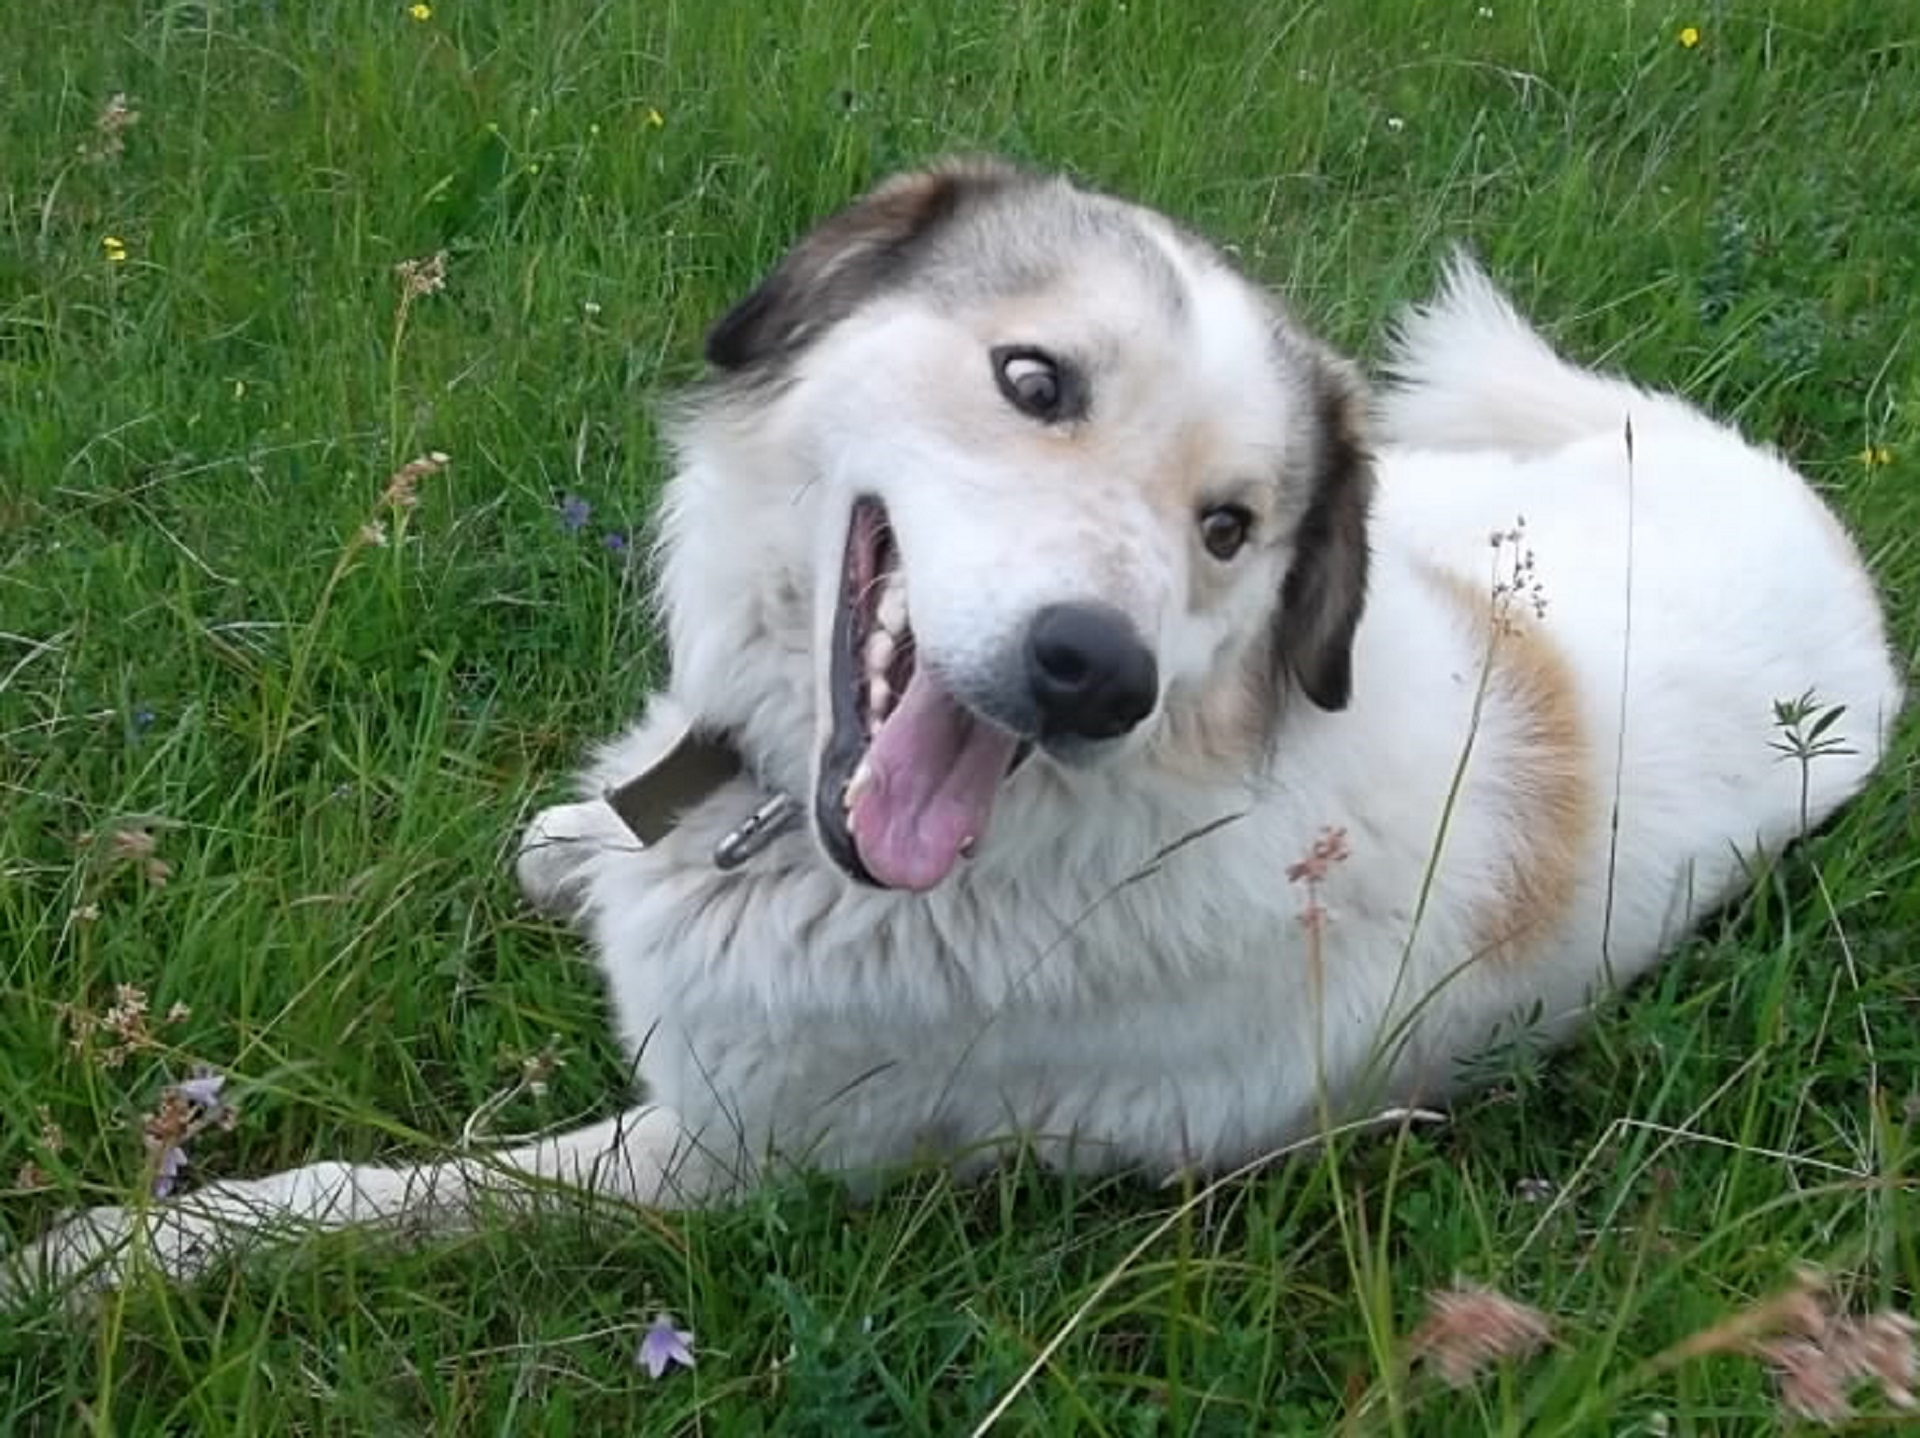
dogs, animals, pets, dog, plant, carnivore, dog breed, grass, whiskers, companion dog, terrestrial animal, sporting group, fang, groundcover, canidae, working dog, fur, herbaceous plant